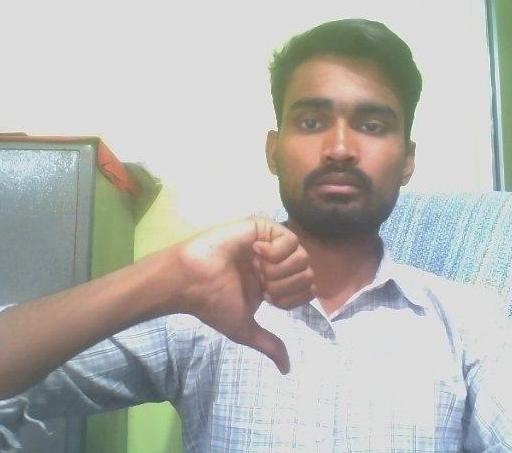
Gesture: dislike